Cambodian humanitarian crisis

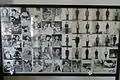
Images of victims of the Cambodian genocide in Tuol Sleng Genocide Museum.

The first action of the Khmer Rouge on taking power in Phnom Penh was to order the populace to abandon the cities of Cambodia. "One third to one half of the population of the country was forced by the communists at gunpoint to walk into the countryside in tropical temperatures and monsoon rains without provision for food, water, shelter, physical security, or medical care." The urban dwellers who survived were forced to create new settlements in the jungle. Former civil servants and soldiers of the Lon Nol government were executed.